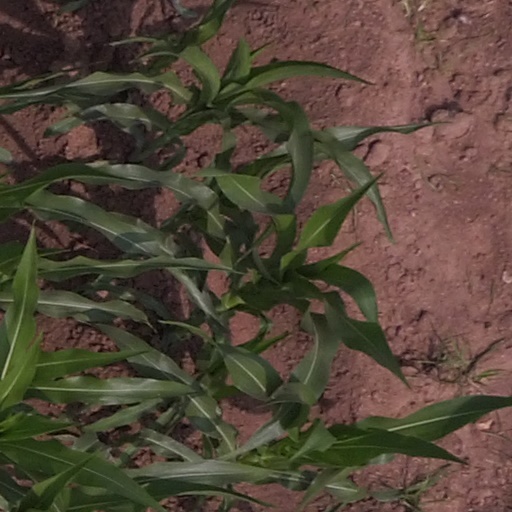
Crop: maize; corn